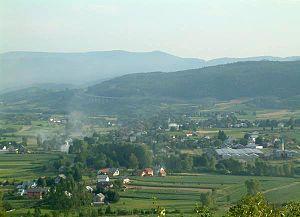
Vue générale de Josipdol, Croatie
Josipdol est un village et une municipalité située dans le comitat de Karlovac, en Croatie. Au recensement de 2001, la municipalité comptait 3 987 habitants, dont 87,51 % de Croates ; 10,46 % de Serbes et le village seul comptait 993 habitants.